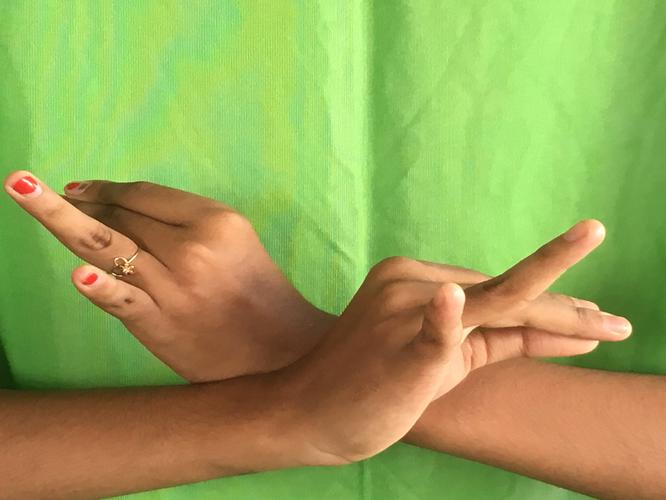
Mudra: Katakavardhana
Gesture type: double_hand